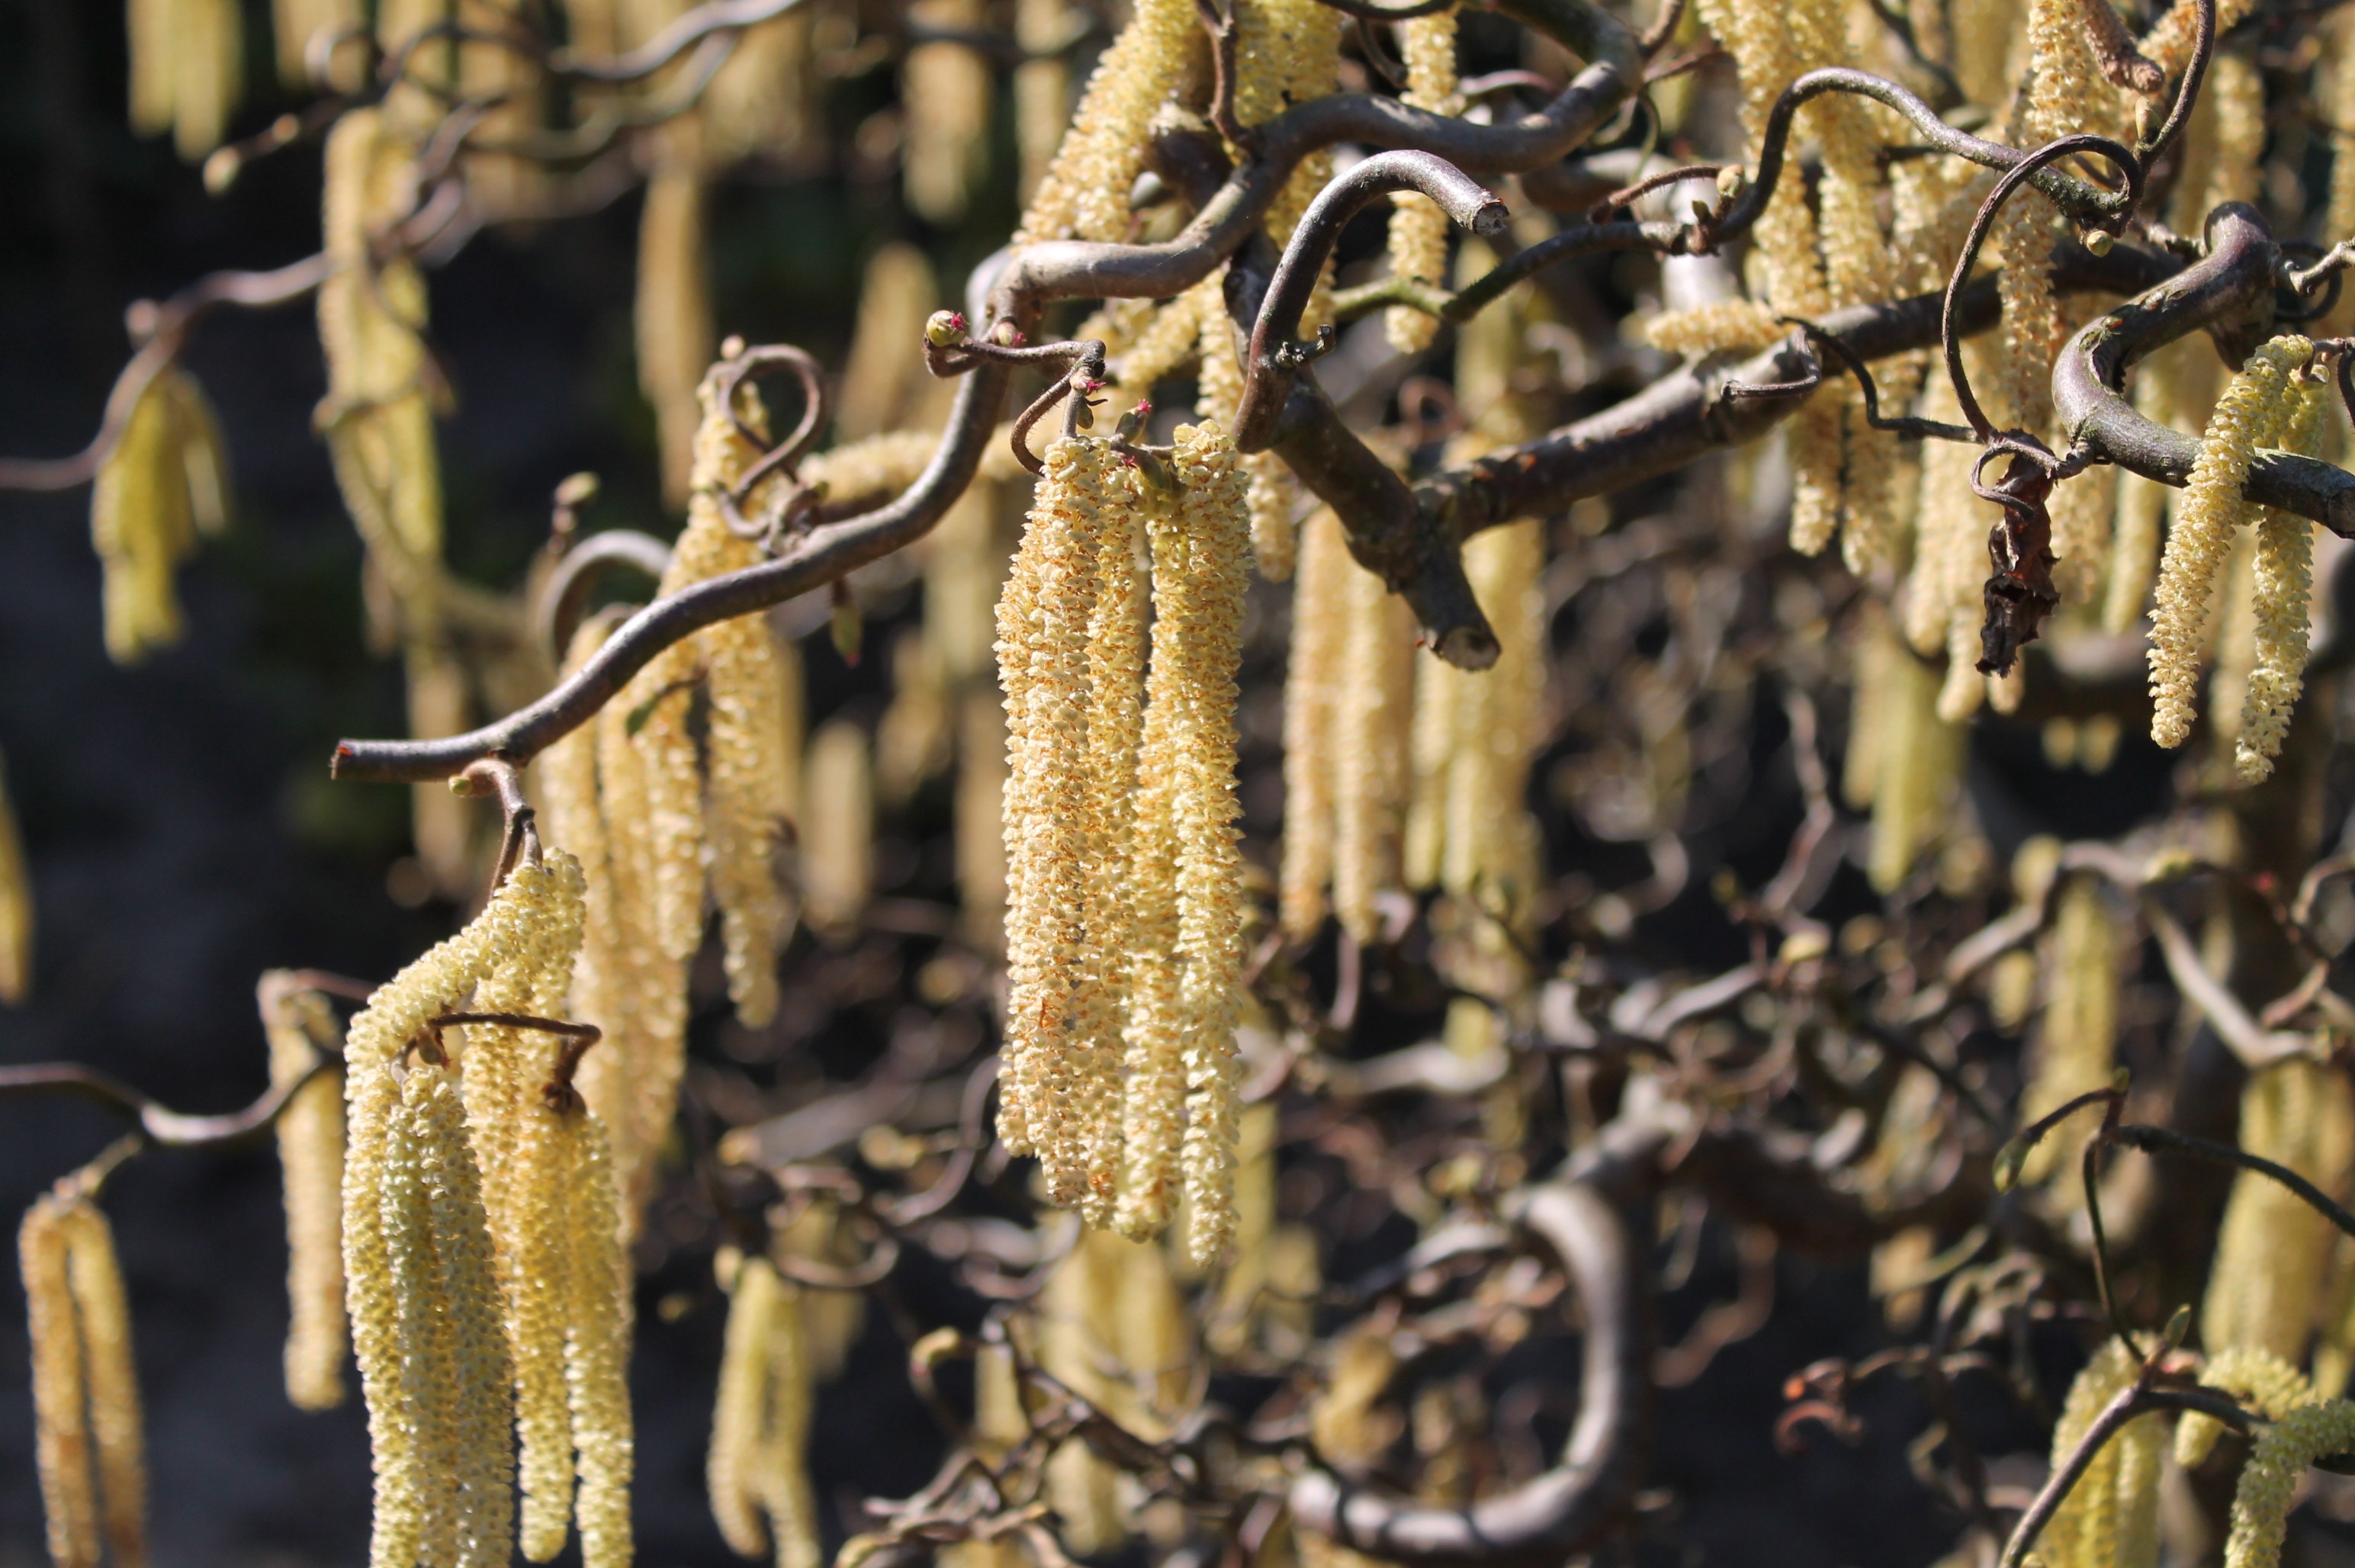
tree, branch, plant, leaf, flower, food, produce, crop, autumn, agriculture, flora, hazelnut, hazel, common hazel, fr hlingsanfang, inflorescences